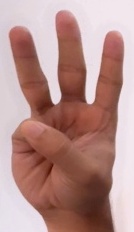
ASL sign: 6